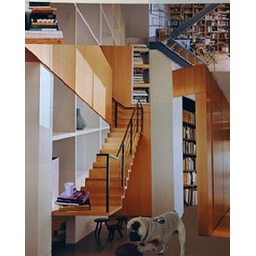
dog with football in library